Satan's Cradle

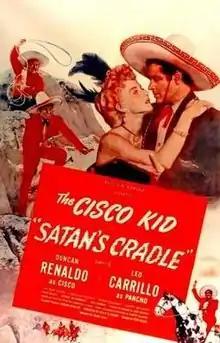
Theatrical release poster

Satan's Cradle is a 1949 American Western film directed by Ford Beebe and written by J. Benton Cheney, and starring Duncan Renaldo, Leo Carrillo, Ann Savage, Douglas Fowley and Byron Foulger. It was released on October 7, 1949, by United Artists.